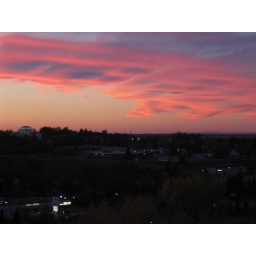
Temple and town lights are on under this fluffy orange sky sunset.